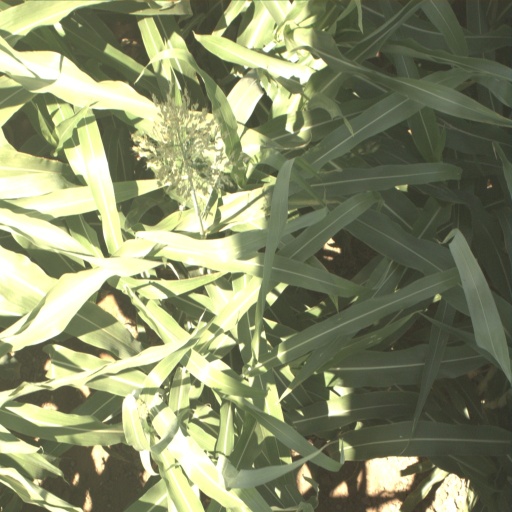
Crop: sorghum